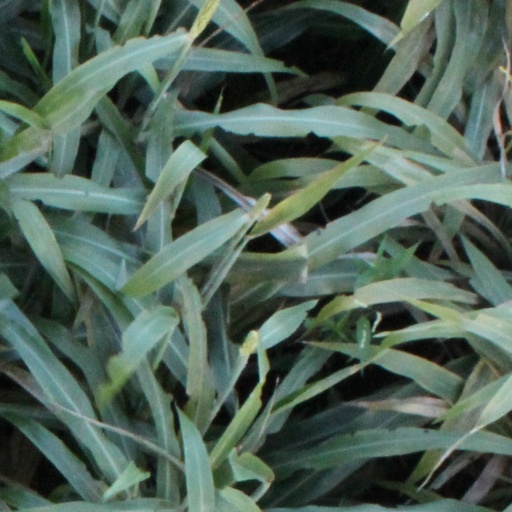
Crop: sorghum